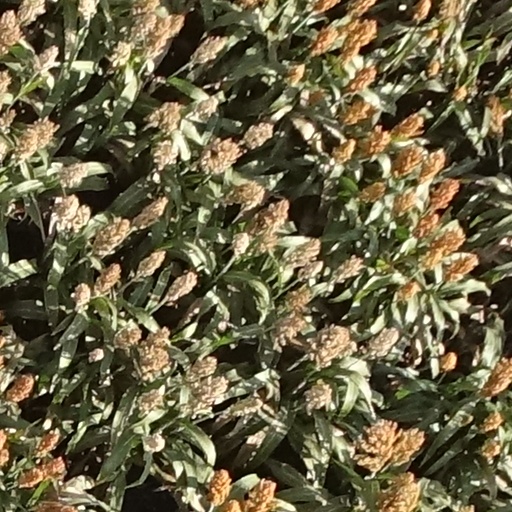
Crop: sorghum